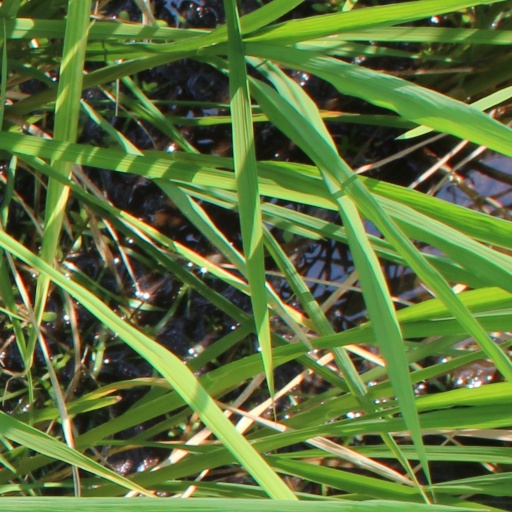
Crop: rice